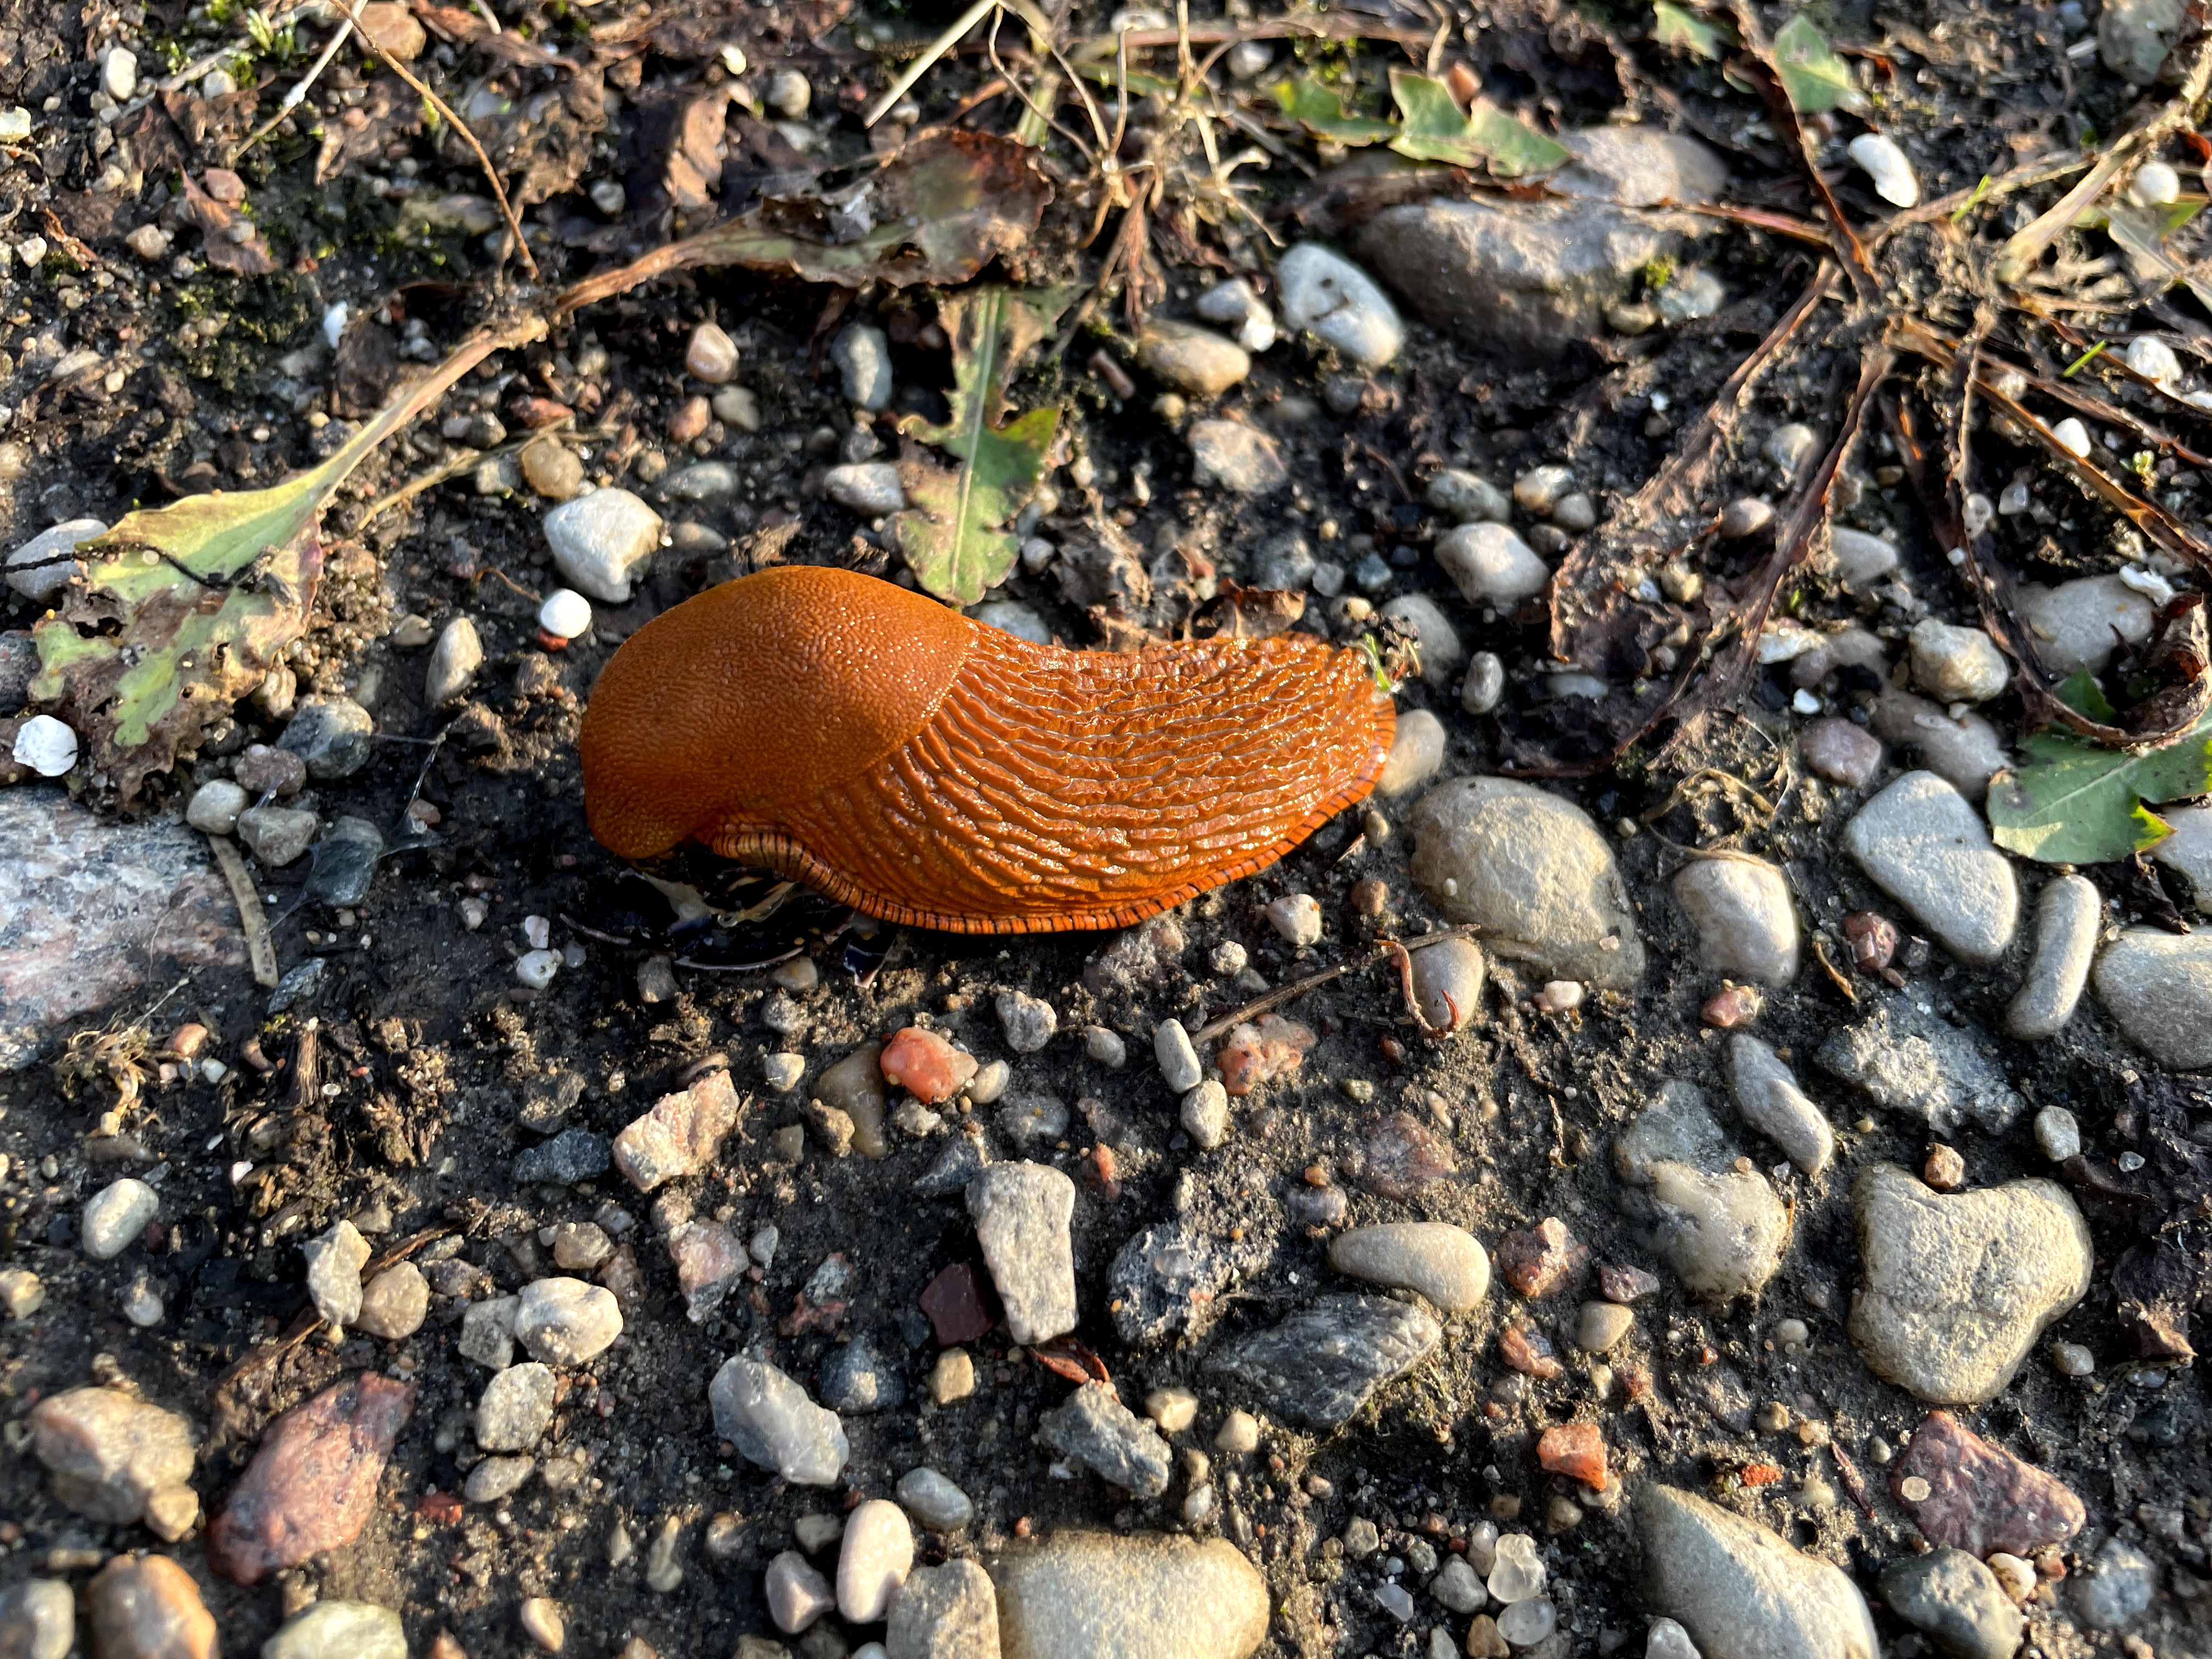
cochlea, garden, snail, orange, brown, grass, stone, slug, leaf, organism, terrestrial animal, snails and slugs, molluscs, invertebrate, soil, beak, fungus, wildlife, wood, pebble, landscape, tail, rock, natural landscape, gravel